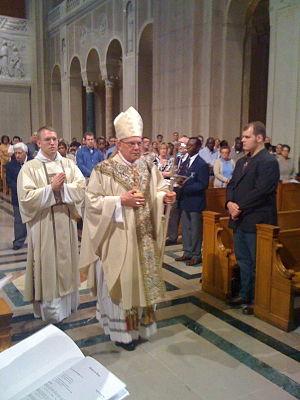
Son éminence le cardinal William Joseph Levada dans la procession pour la consécration épiscopale de Mgr DiNoia's